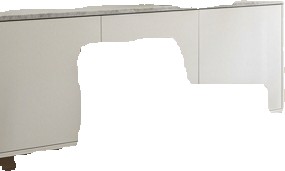
Surface category: cabinetry